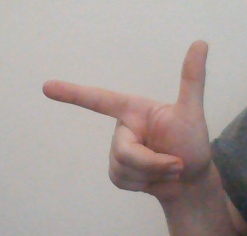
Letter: yaa